Captorhinus

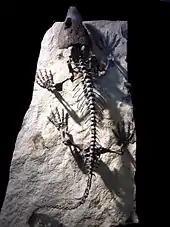
"C. aguti" from above

Although a subfamily of Captorhinidae, Moradisaurinae, also possessed multiple-tooth-rows, the best-known type species "Captorhinus aguti" clearly acquired multiple-rowed-teeth independently. In contrast to the teeth rows in moradisaurines, the "C. aguti" rows are oriented obliquely to the margins, where each row is followed posterolaterally by the next one. The toothed areas of the maxilla and dentary are broader in "C. aguti" than in single-tooth-rowed captorhinids. "C. aguti" likely practiced lateralized feeding, as enamel on the teeth of the upper and lower right jaws was more worn down than on the left side.